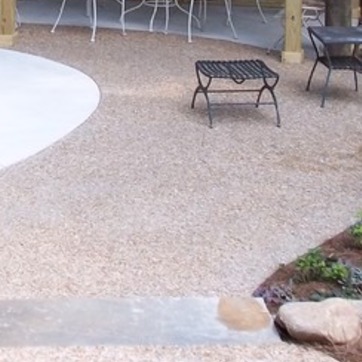
Material: stone